UMS de Loum

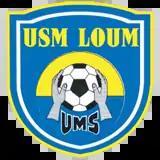

Union des Mouvements Sportifs de Loum (known simply as UMS de Loum) is a Cameroonian professional football club based in Loum. They are a member of the Cameroonian Football Federation and Elite One, the topflight football league of Cameroon. Currently the team plays at the Stade de Njombé.